Quintessa Swindell

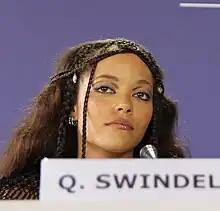
Swindell in 2022

Quintessa Swindell (born February 8, 1997) is an American actor who starred as Tabitha Foster in the Netflix teen drama "Trinkets", and was Maxine Hunkel / Cyclone in the 2022 superhero film "Black Adam". They also had a brief appearance as Anna in the HBO series "Euphoria".